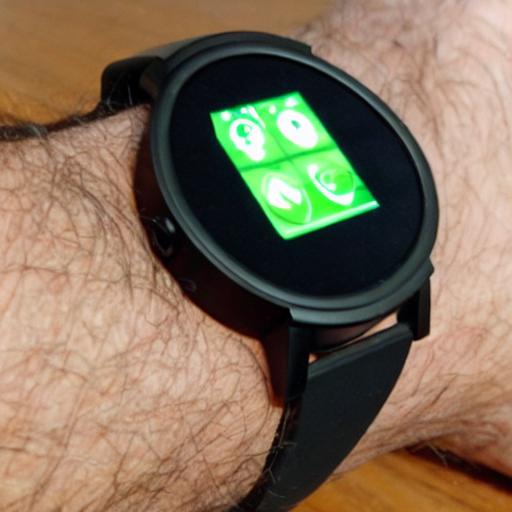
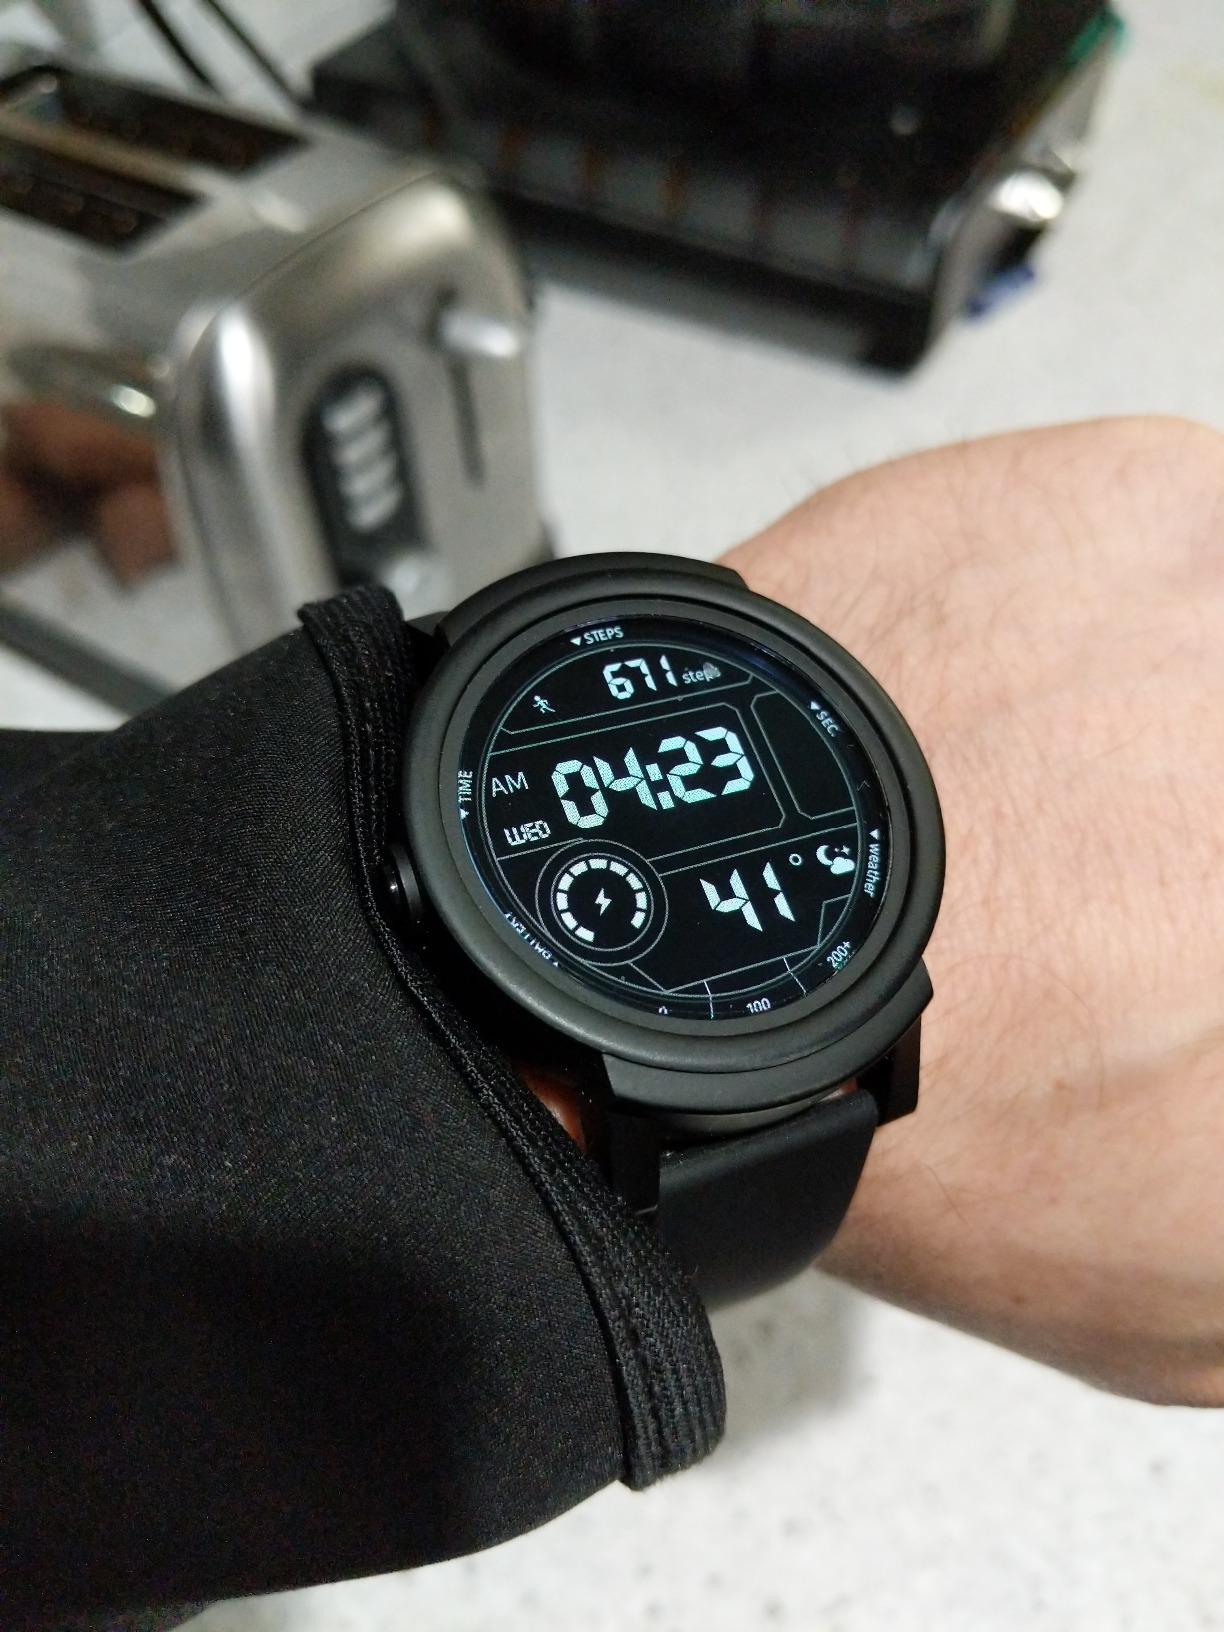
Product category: smartwatch
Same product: no